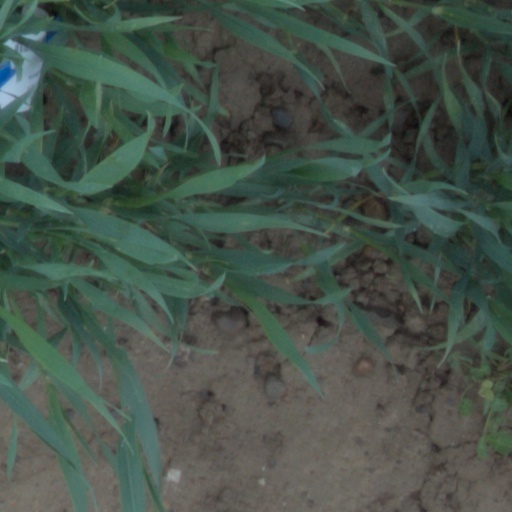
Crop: wheat